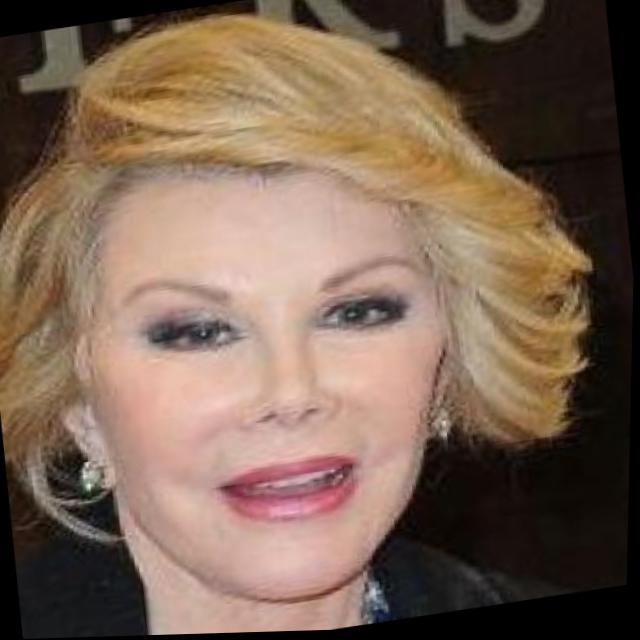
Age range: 21-44